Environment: real
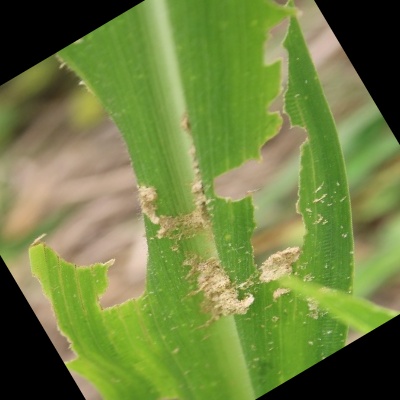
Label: fall_armyworm